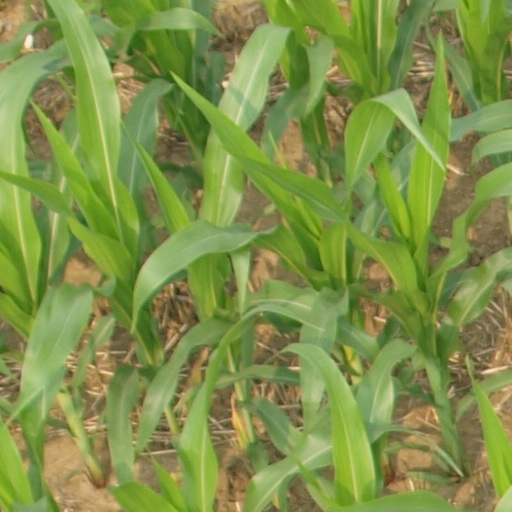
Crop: maize; corn